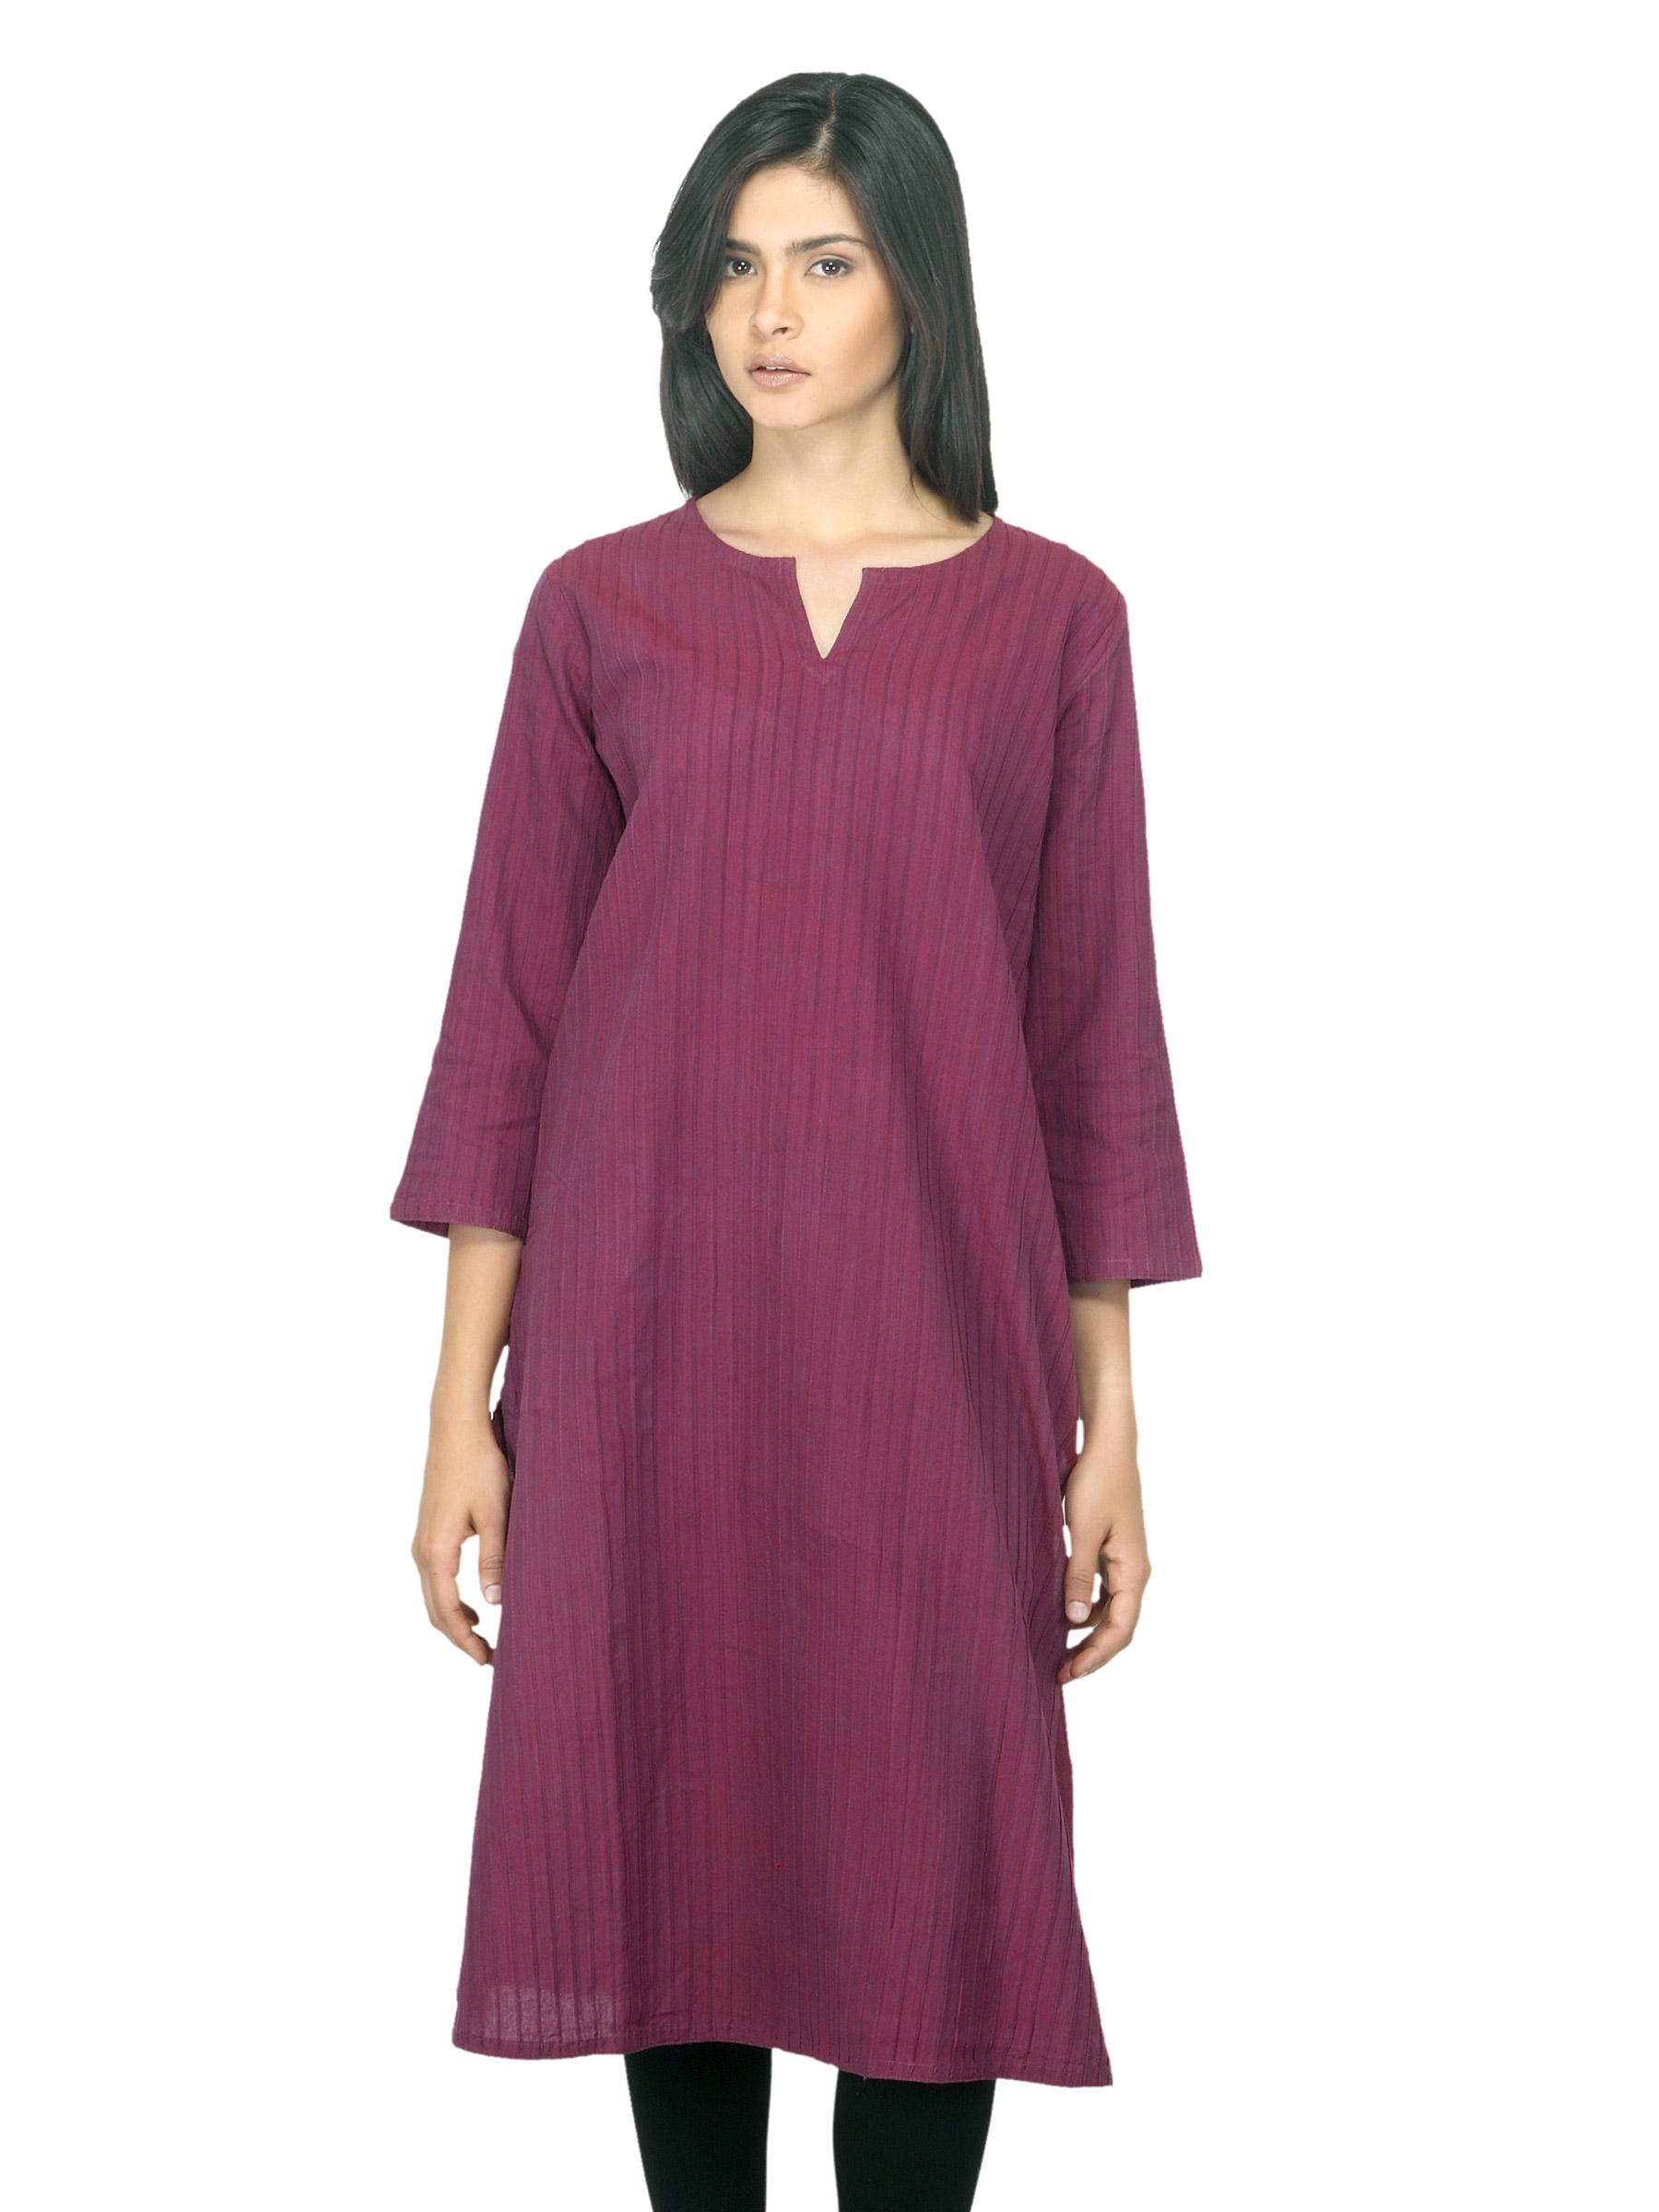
Fabindia Women Maroon Kurta
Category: Apparel / Topwear / Kurtas
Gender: Women
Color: Maroon
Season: Summer 2012
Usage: Ethnic